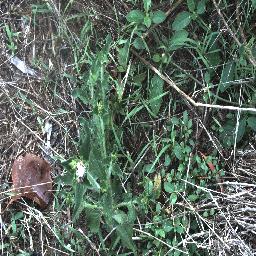
Label: siam_weed